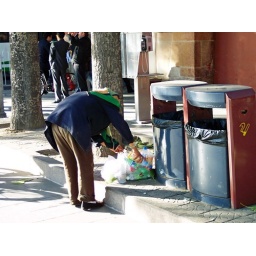
looking for plastic bottles near Tian An Men Square in Beijing